Annette Westbay

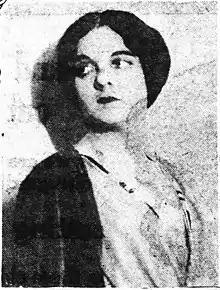
Annette Westbay in a 1921 publicity photo for "The Passion Flower"

Annette Westbay (1896–1960) was an American actress and playwright who was active in the early 20th-century. Born in Poland, she was adopted by an American couple and began to perform in theater productions in the 1910s. She wrote plays, sometimes in collaboration with her husband, George Scarborough.